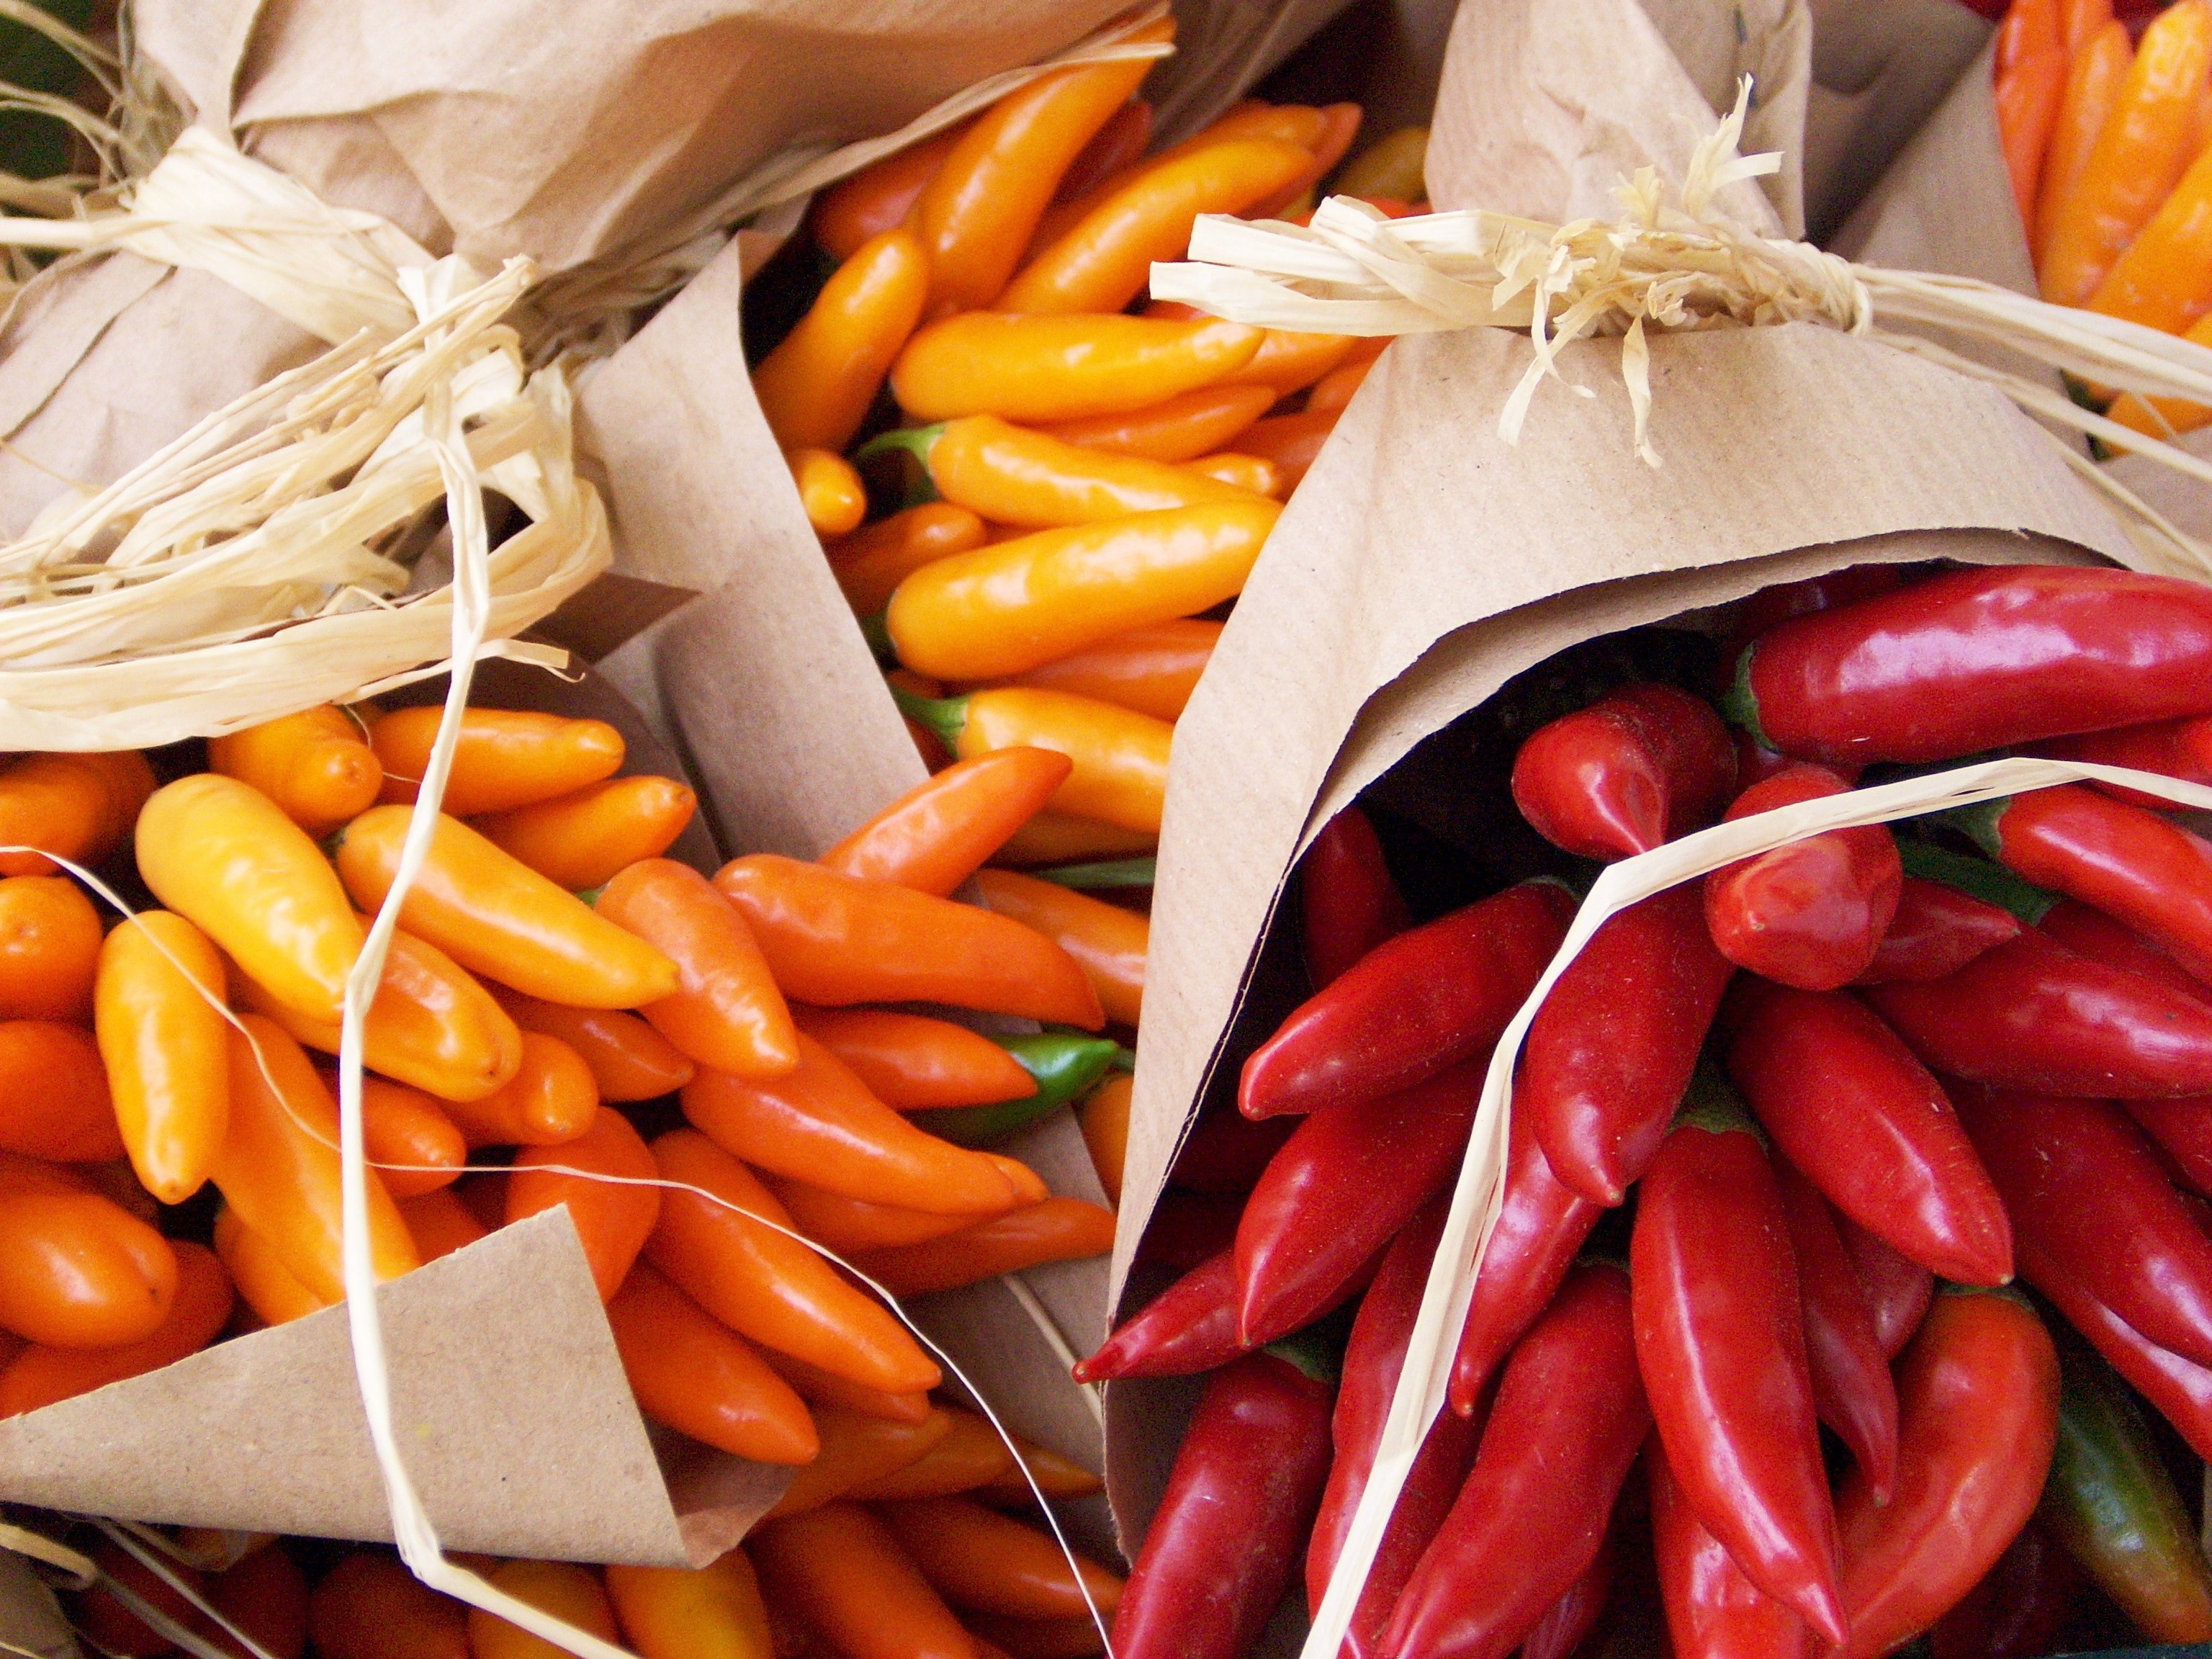
plant, orange, dish, food, chili, red, produce, vegetable, market, market stall, spices, paprika, flowering plant, chili pepper, cayenne pepper, land plant, peperoncini, bell peppers and chili peppers